Berkeley Deane Wise

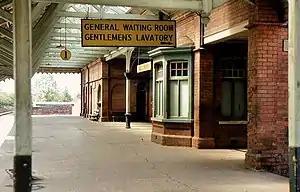
Ballymoney railway station

One of Wise's most spectacular civil engineering masterpieces was the Gobbins Path, which wound its way dramatically under the cliffs, over 250 feet high, on the Islandmagee coastline. It was designed to bring tourists to the area using, of course, the BNCR. Construction started in May 1901 and the design showed Wise's typical design flair. The 2 mile path was cut precipitously into the cliffs, with tunnels and bridges, including two tubular bridges 70 feet long that connected the 'Man o'War Stack' to the main path. The bridges were built in Belfast and floated to Islandmagee in barges to be lifted into position. The entrance to the path is tunnelled through a basalt outcrop and is known as 'Wise's Eye'. Two of the promontories were named in his honour: Deane's Head and Berkeley's Point.